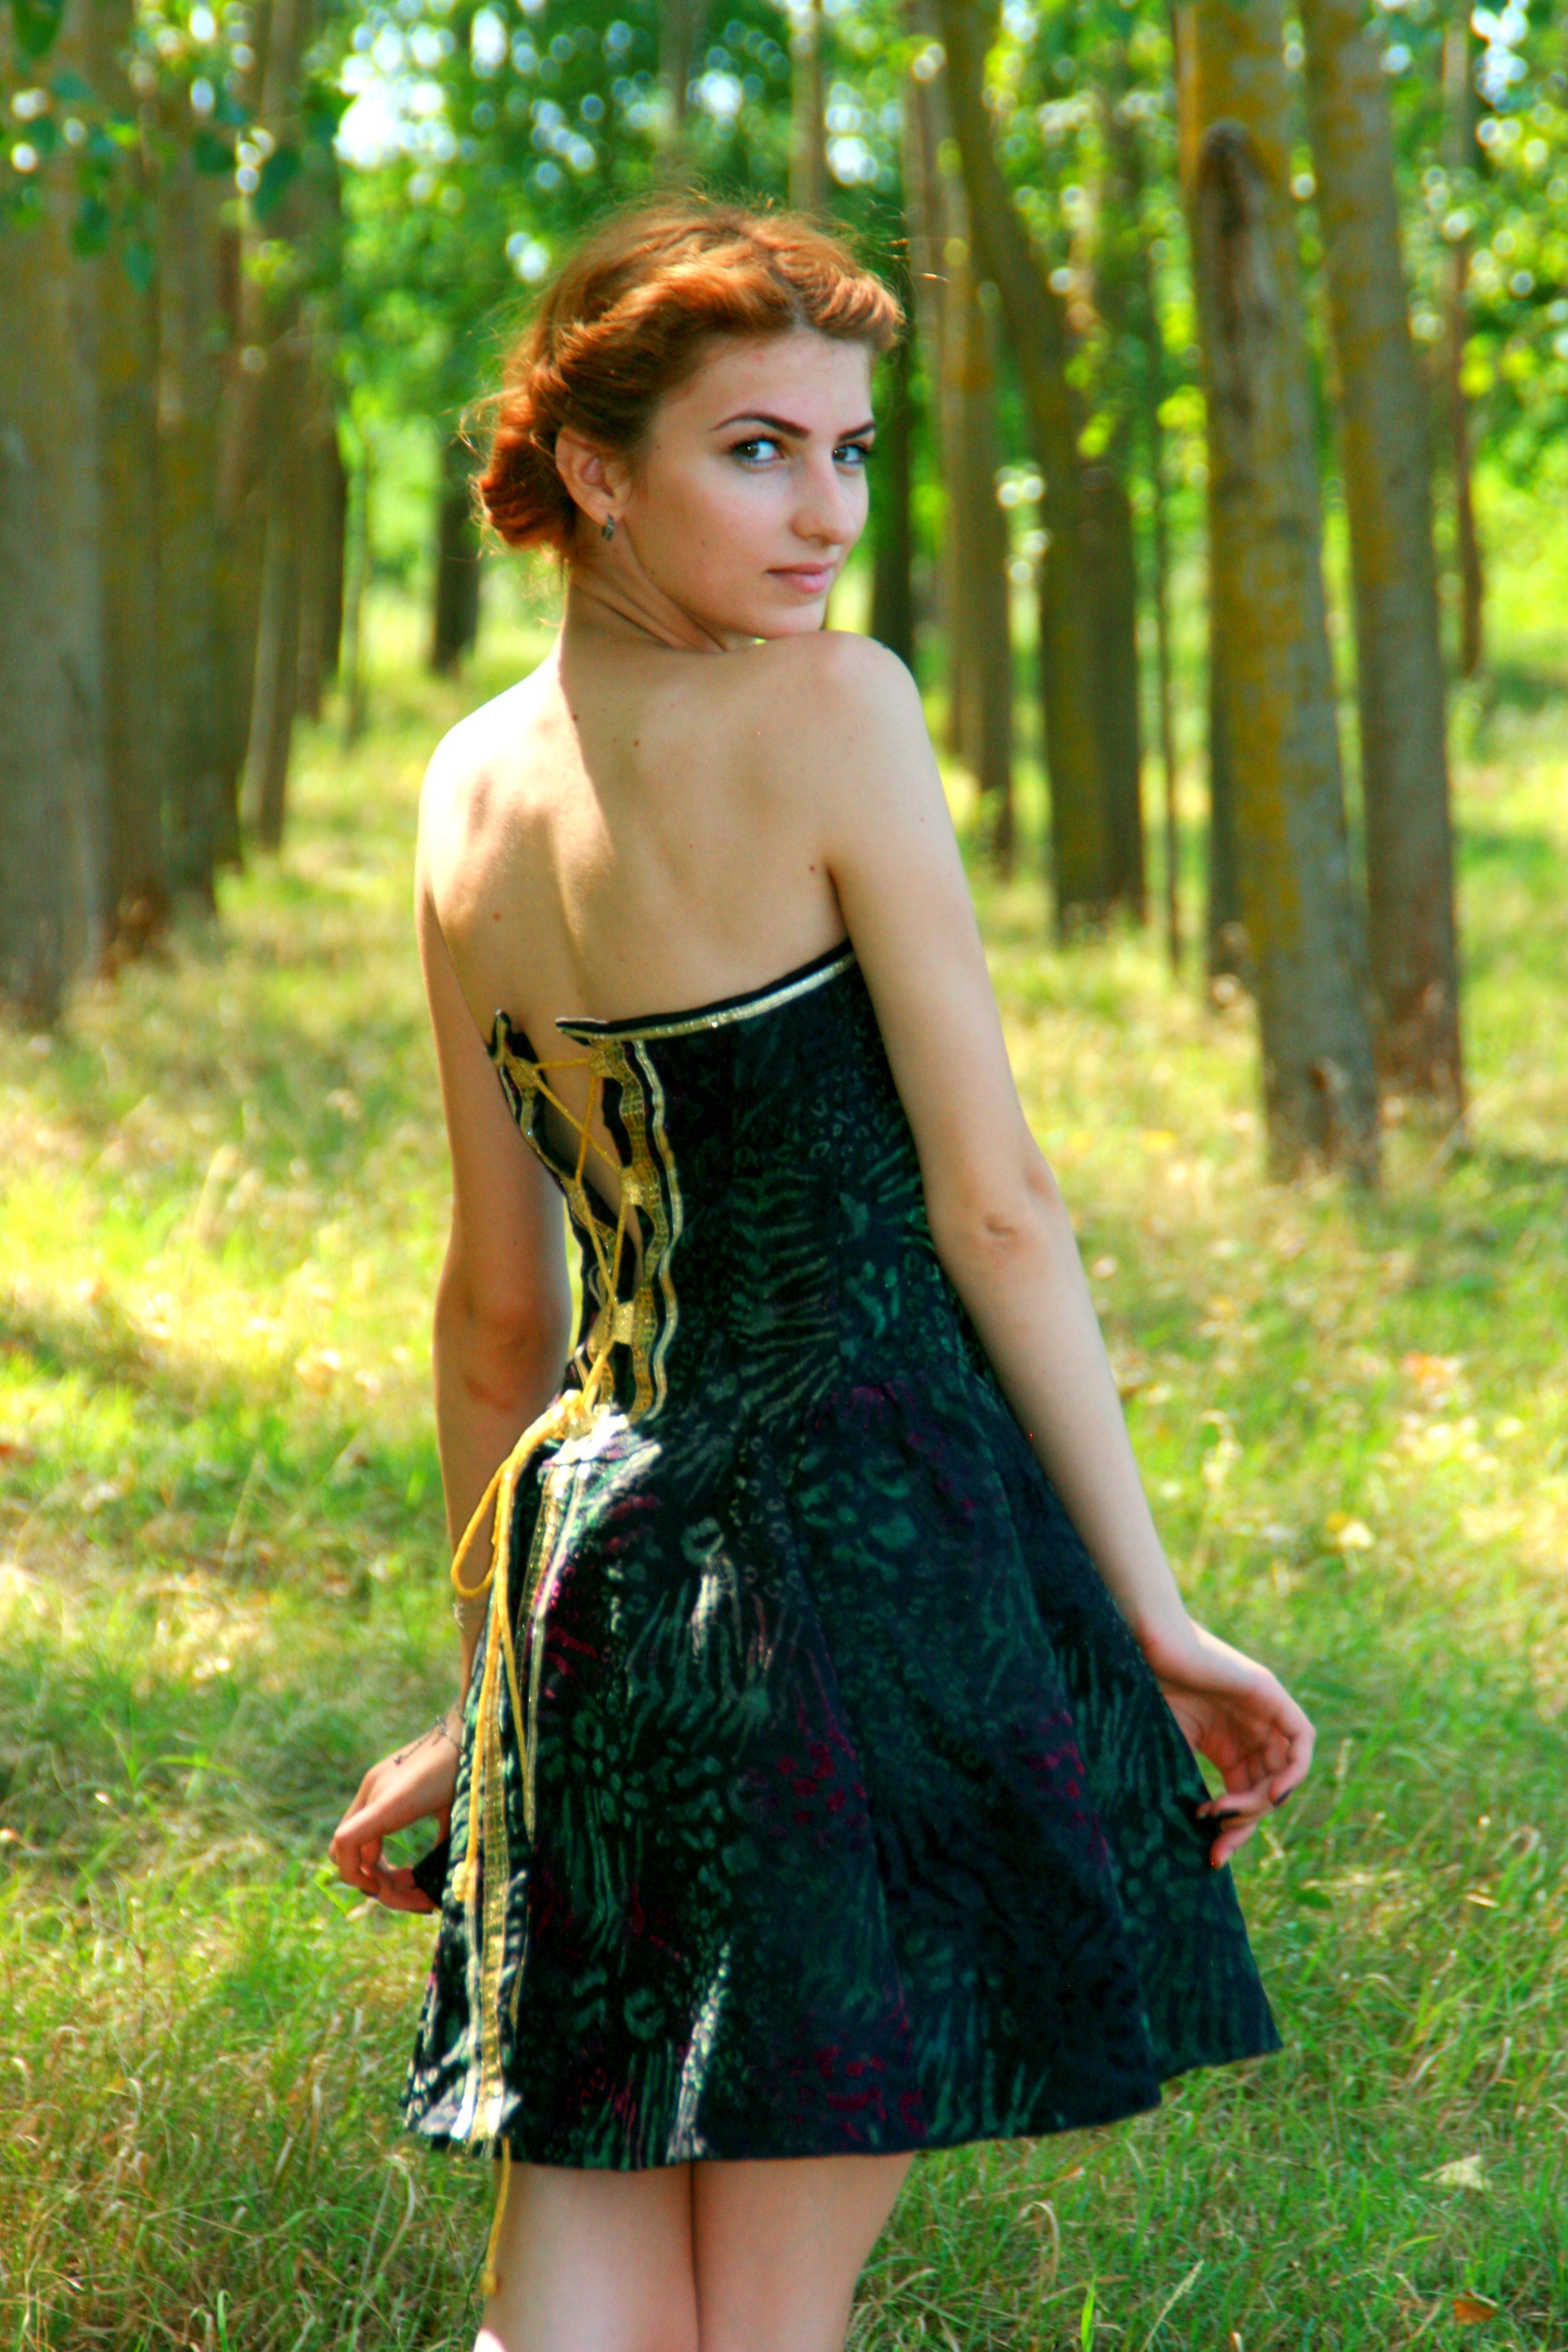
nature, forest, grass, girl, woman, photography, model, spring, green, fashion, clothing, lady, long hair, dress, beauty, prom, gown, abdomen, photo shoot, brown hair, cocktail dress